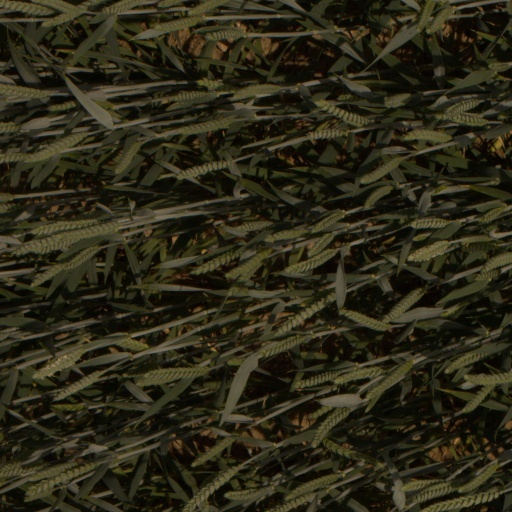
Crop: wheat